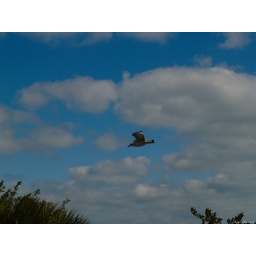
A seagull flying at the beach with dune grass in the foreground